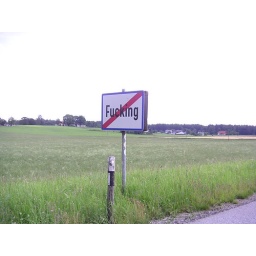
A road sign in Austria. Here we do not tolerate fucking!